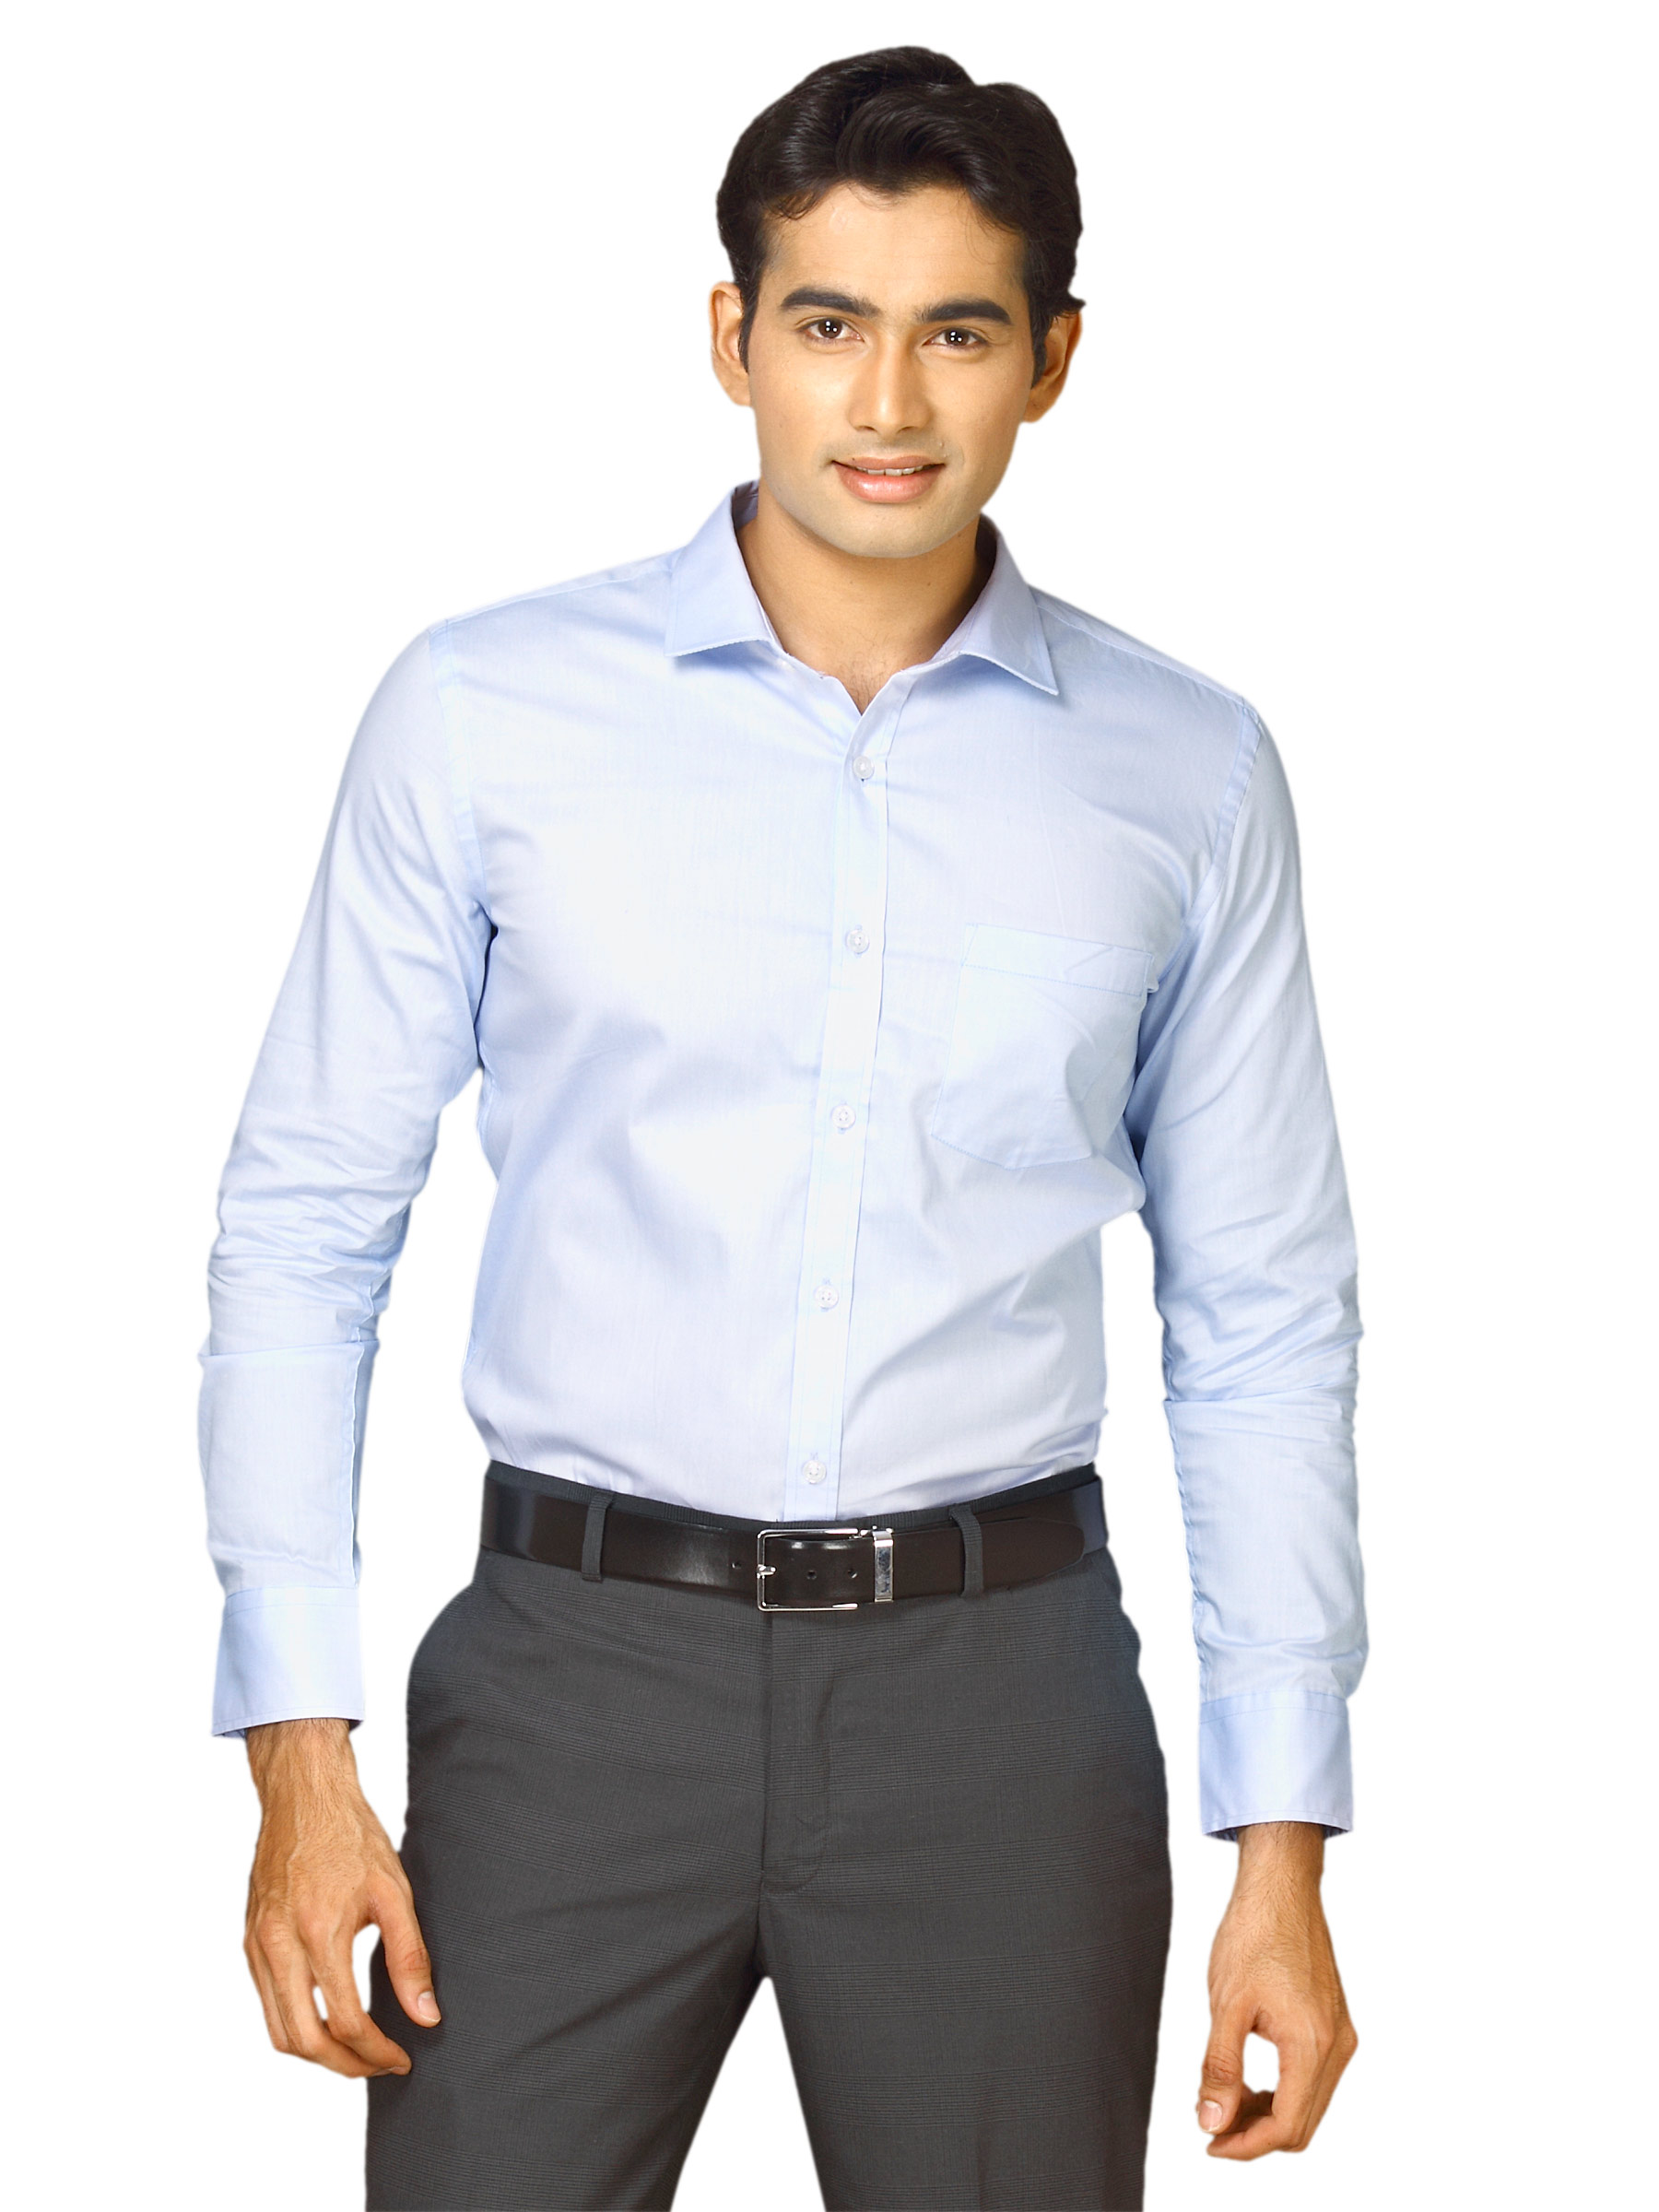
John Miller Men Blue Shirt
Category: Apparel / Topwear / Shirts
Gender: Men
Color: Blue
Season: Fall 2011
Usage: Formal